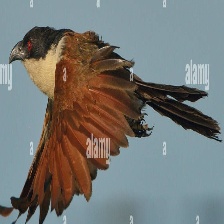
Species: COPPERY TAILED COUCAL
Scientific name: CENTROPUS CUPREICAUDUS